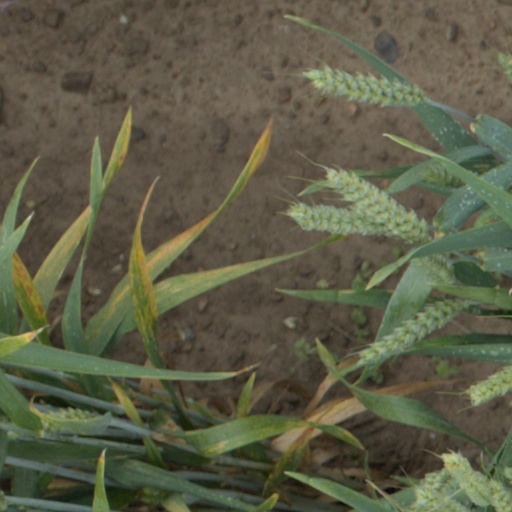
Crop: wheat